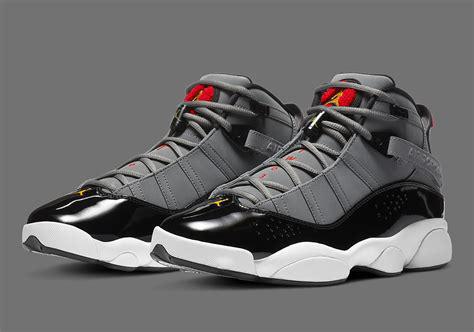
Brand: Jordan
Model: 6 Rings